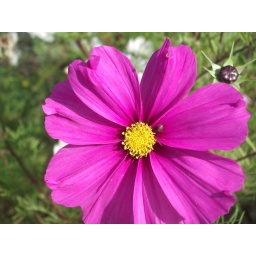
by Demi: pink daisy